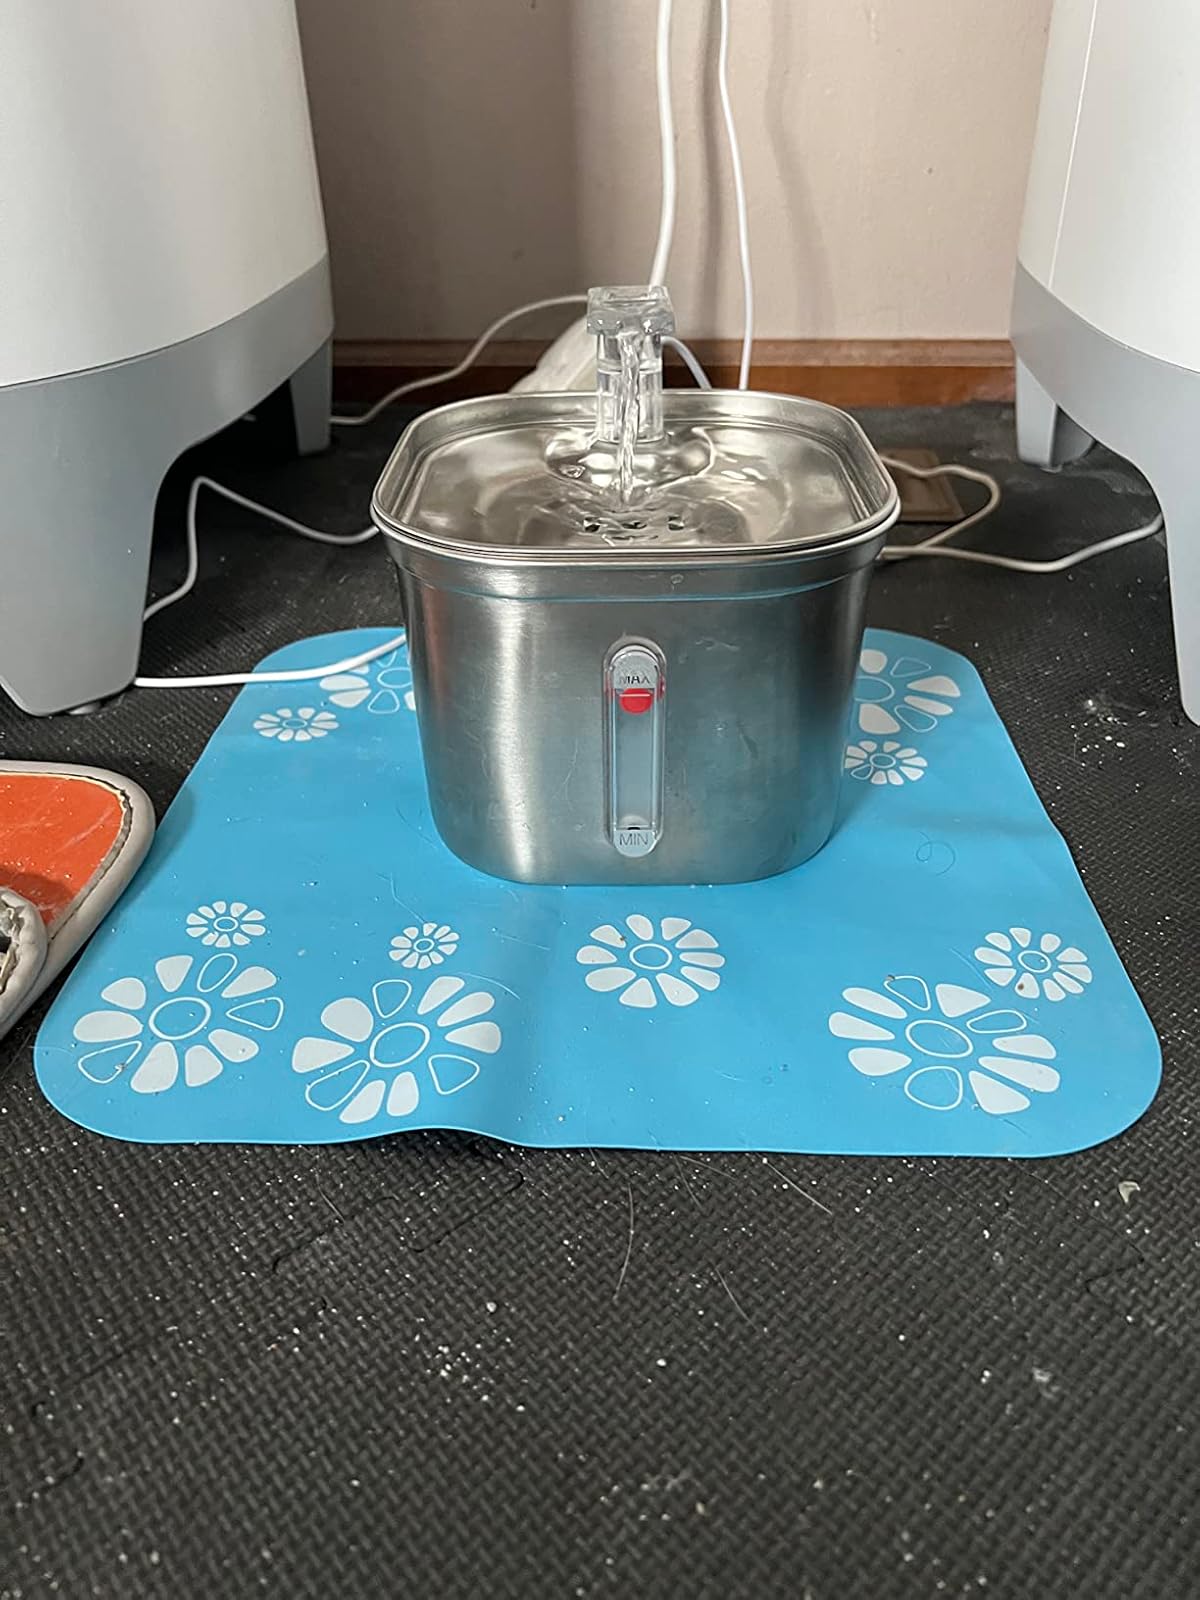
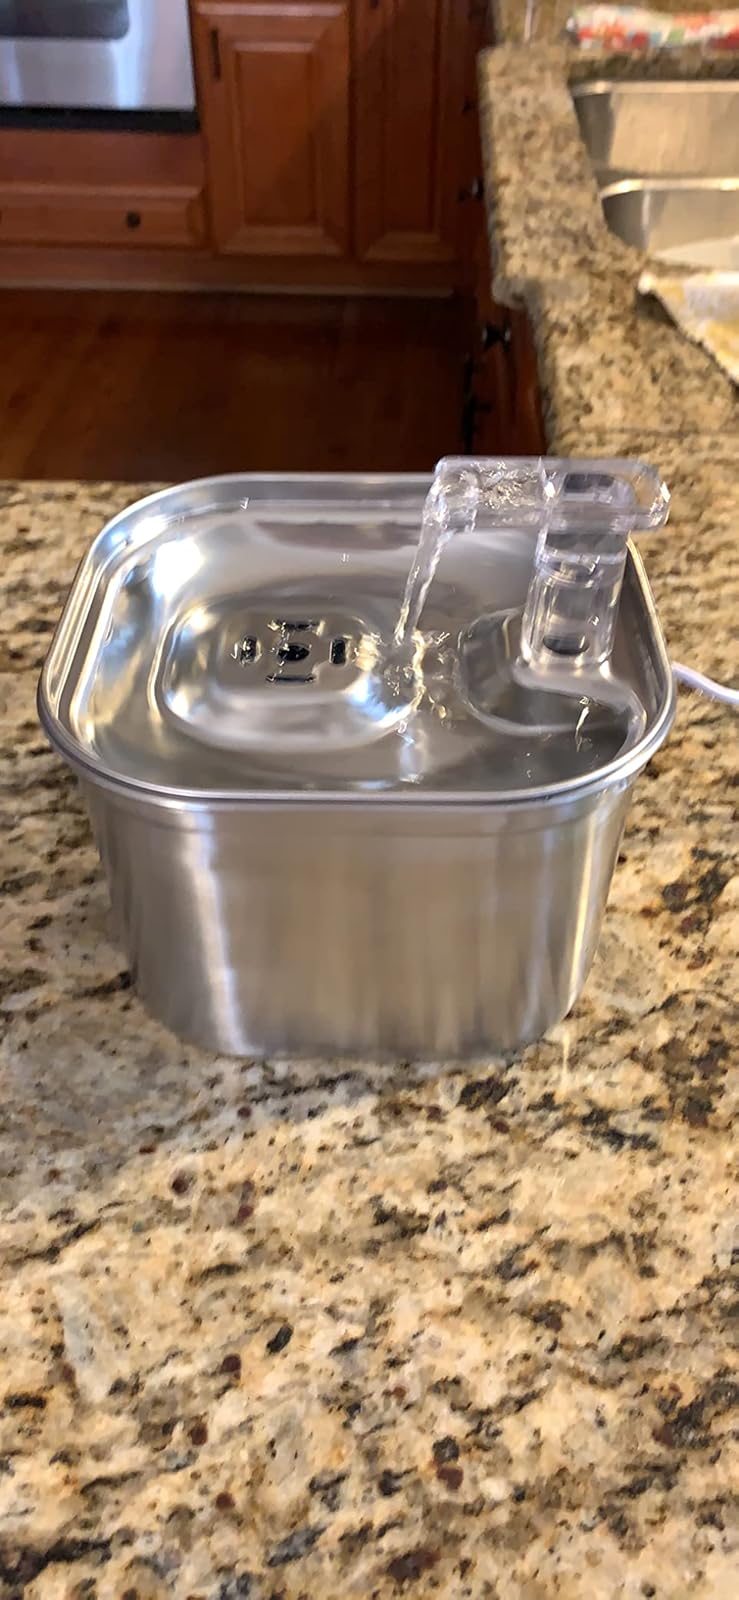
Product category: items_bowl
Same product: yes